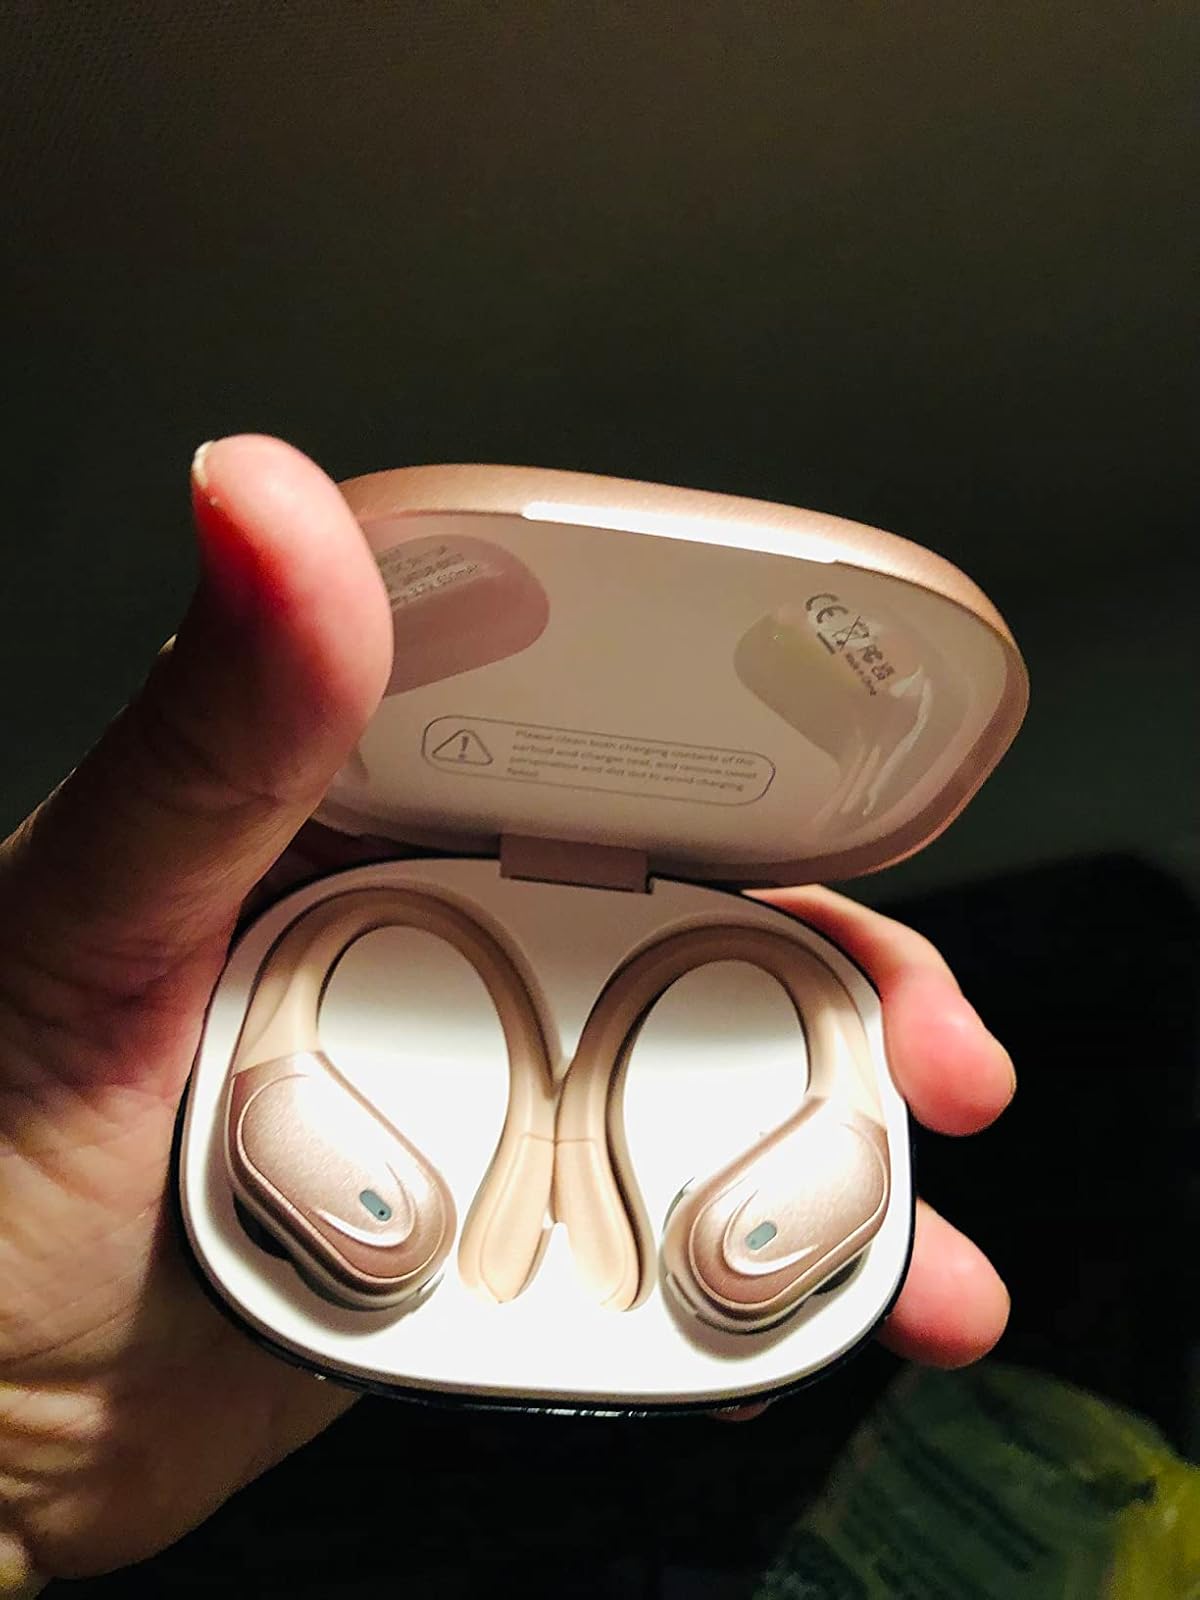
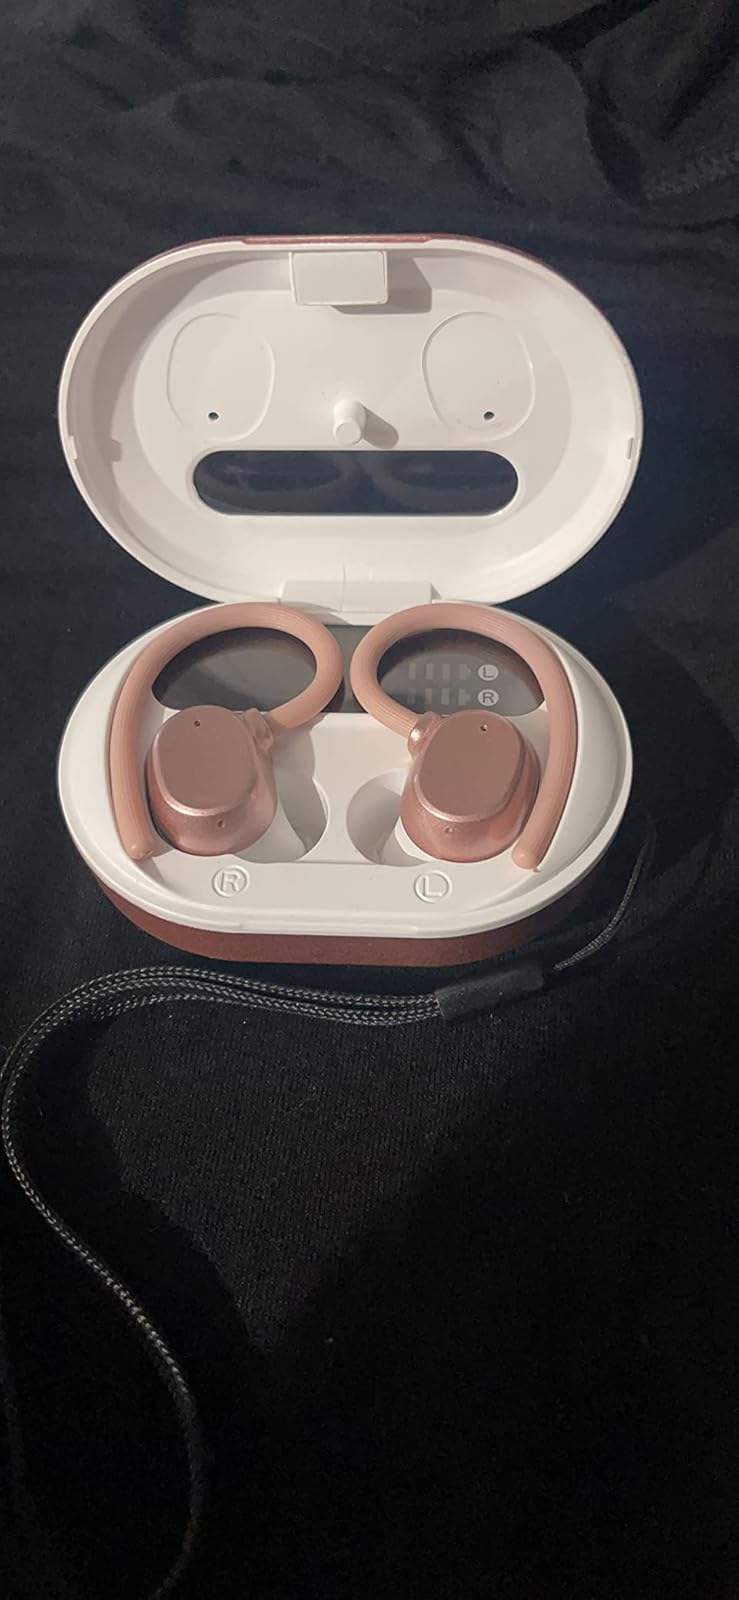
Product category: earbuds
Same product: no